Mauro Gerk

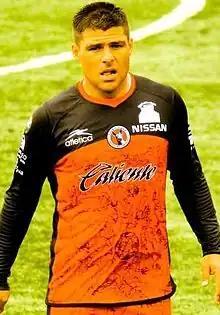
Gerk with Tijuana in 2010

Mauro Néstor Gerk also known as "El Tanque" or "El delantero del amor" (born 9 May 1977), is an Argentine football manager and former striker.